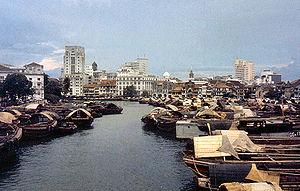
La rivière Singapour, en malais Sungai Singapura, en mandarin 新加坡河, Xīnjiāpō Hé, est un cours d'eau de Singapour situé sur l'île de Pulau Ujong.